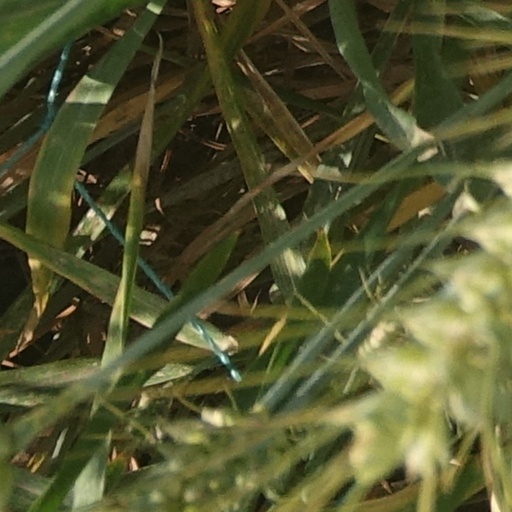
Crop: wheat